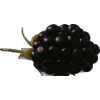
Label: blackberry